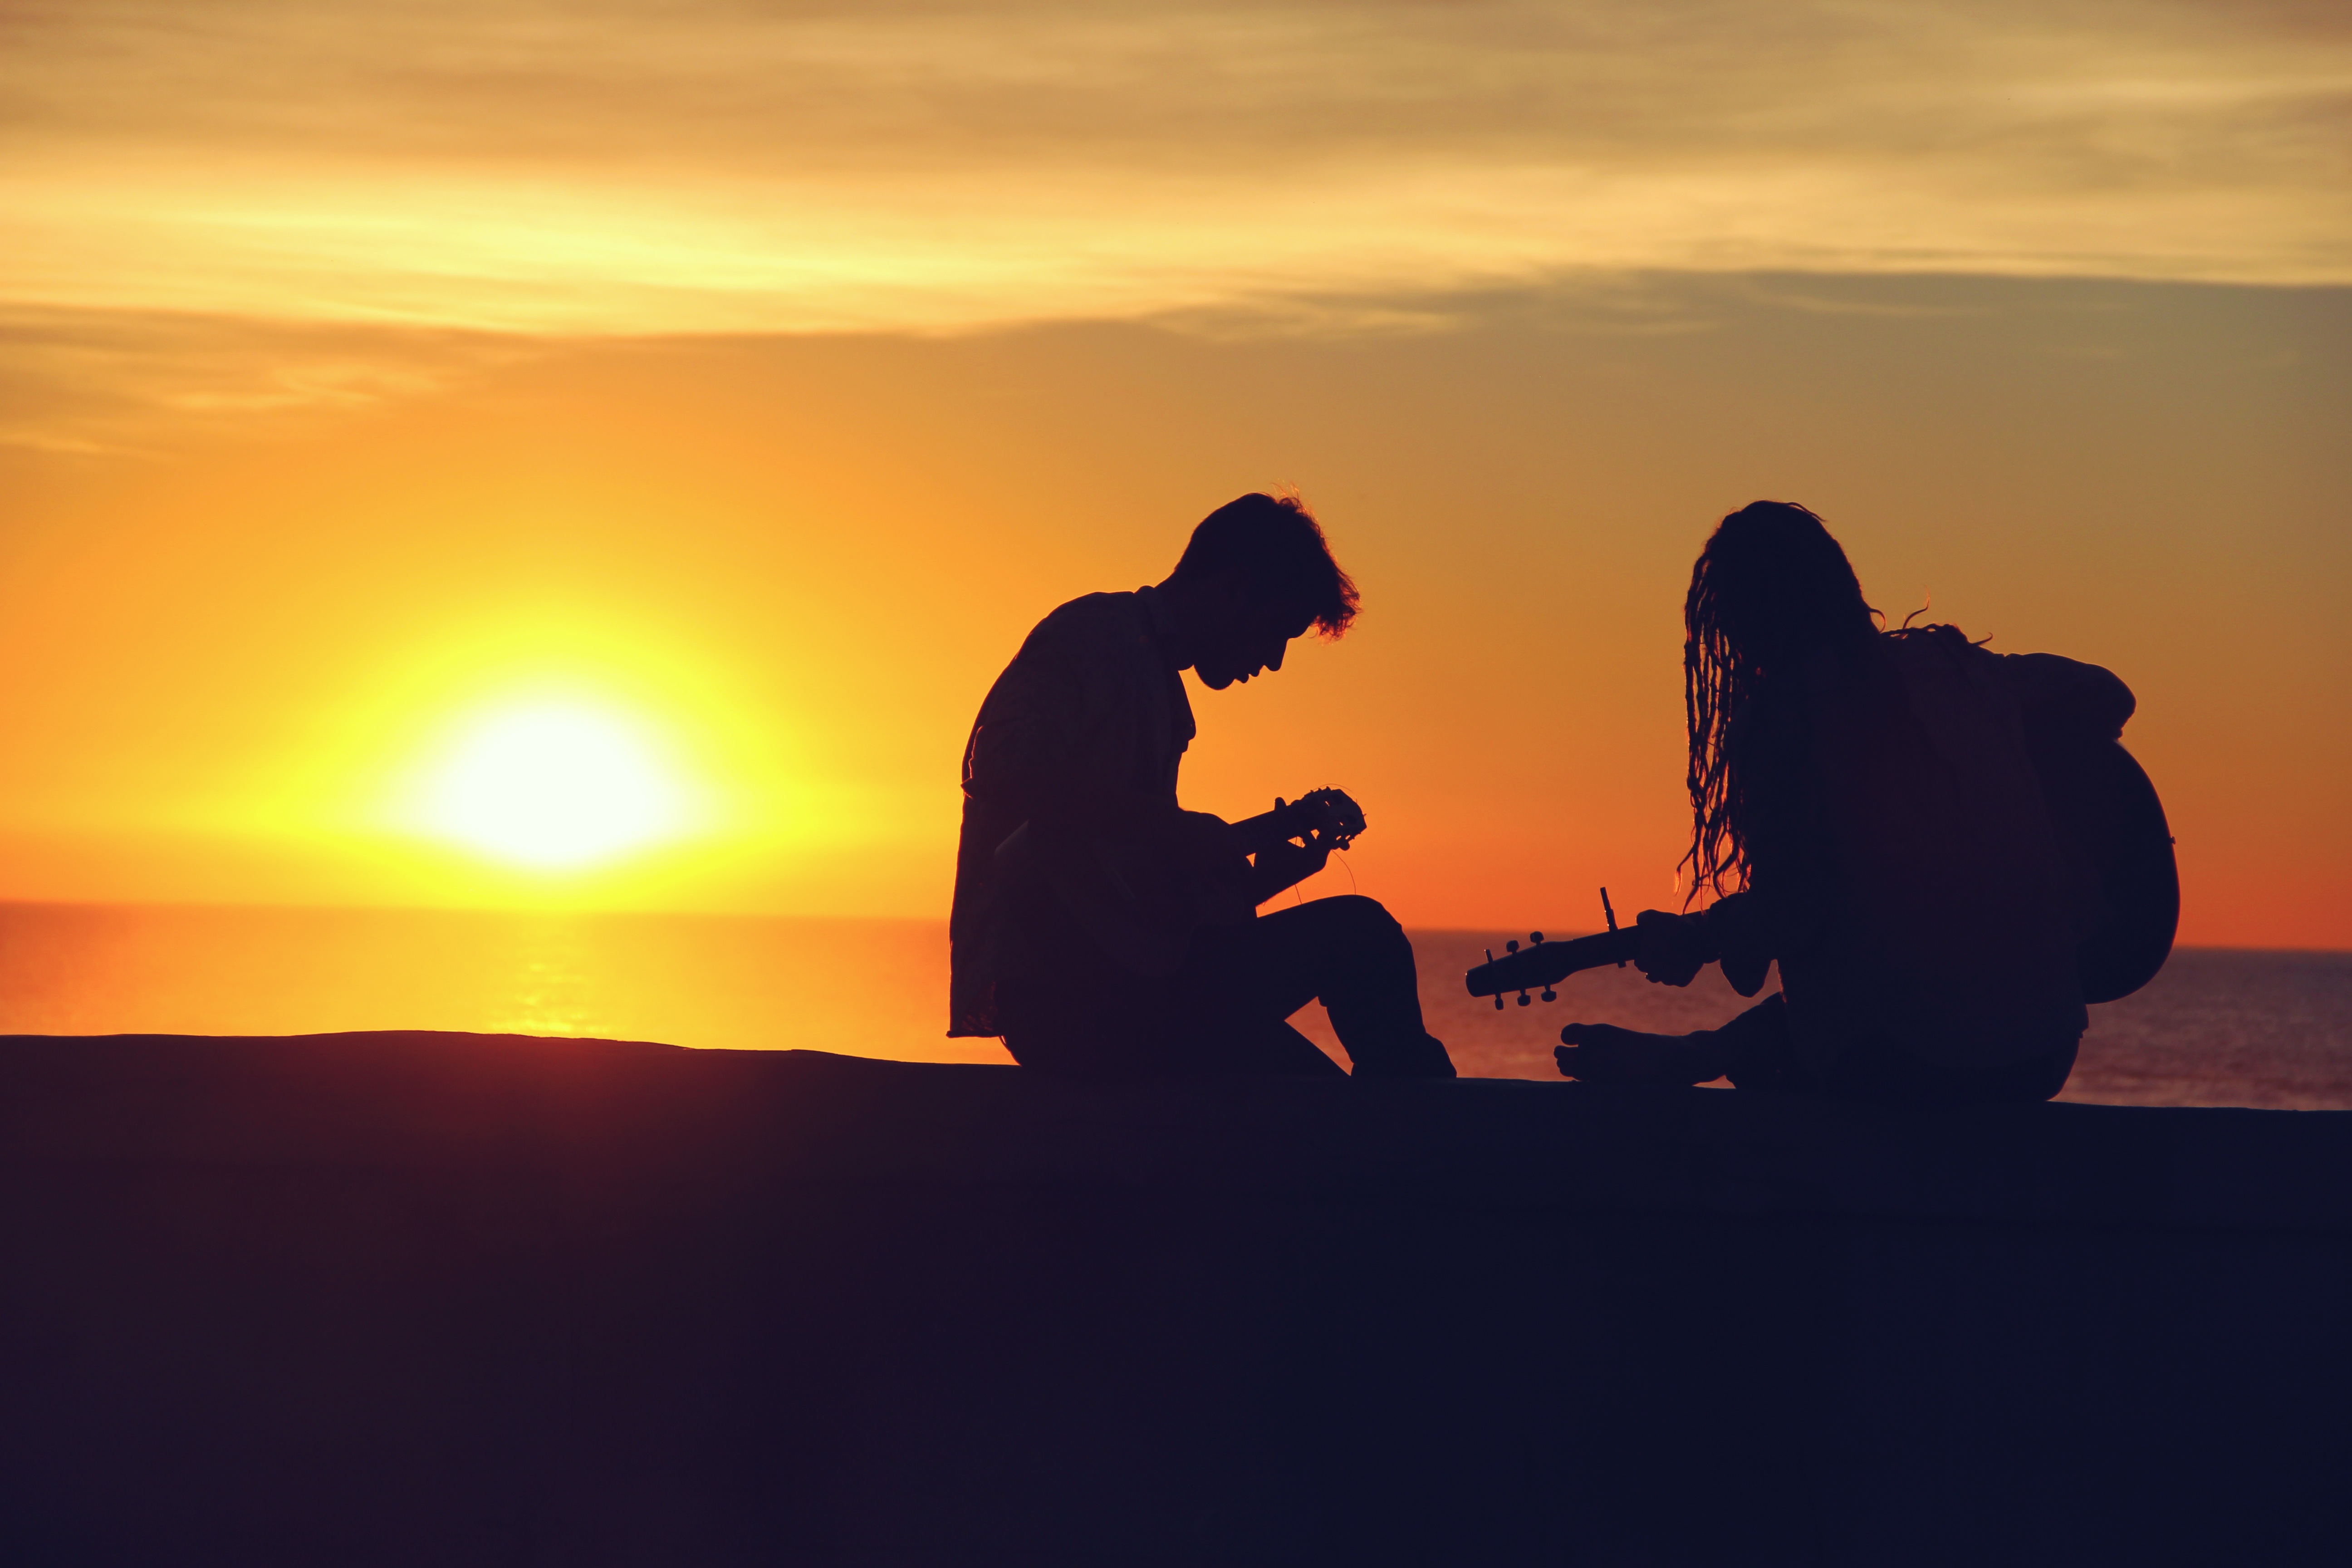
horizon, silhouette, music, sunrise, sunset, sunlight, morning, guitar, dawn, dusk, evening, couple